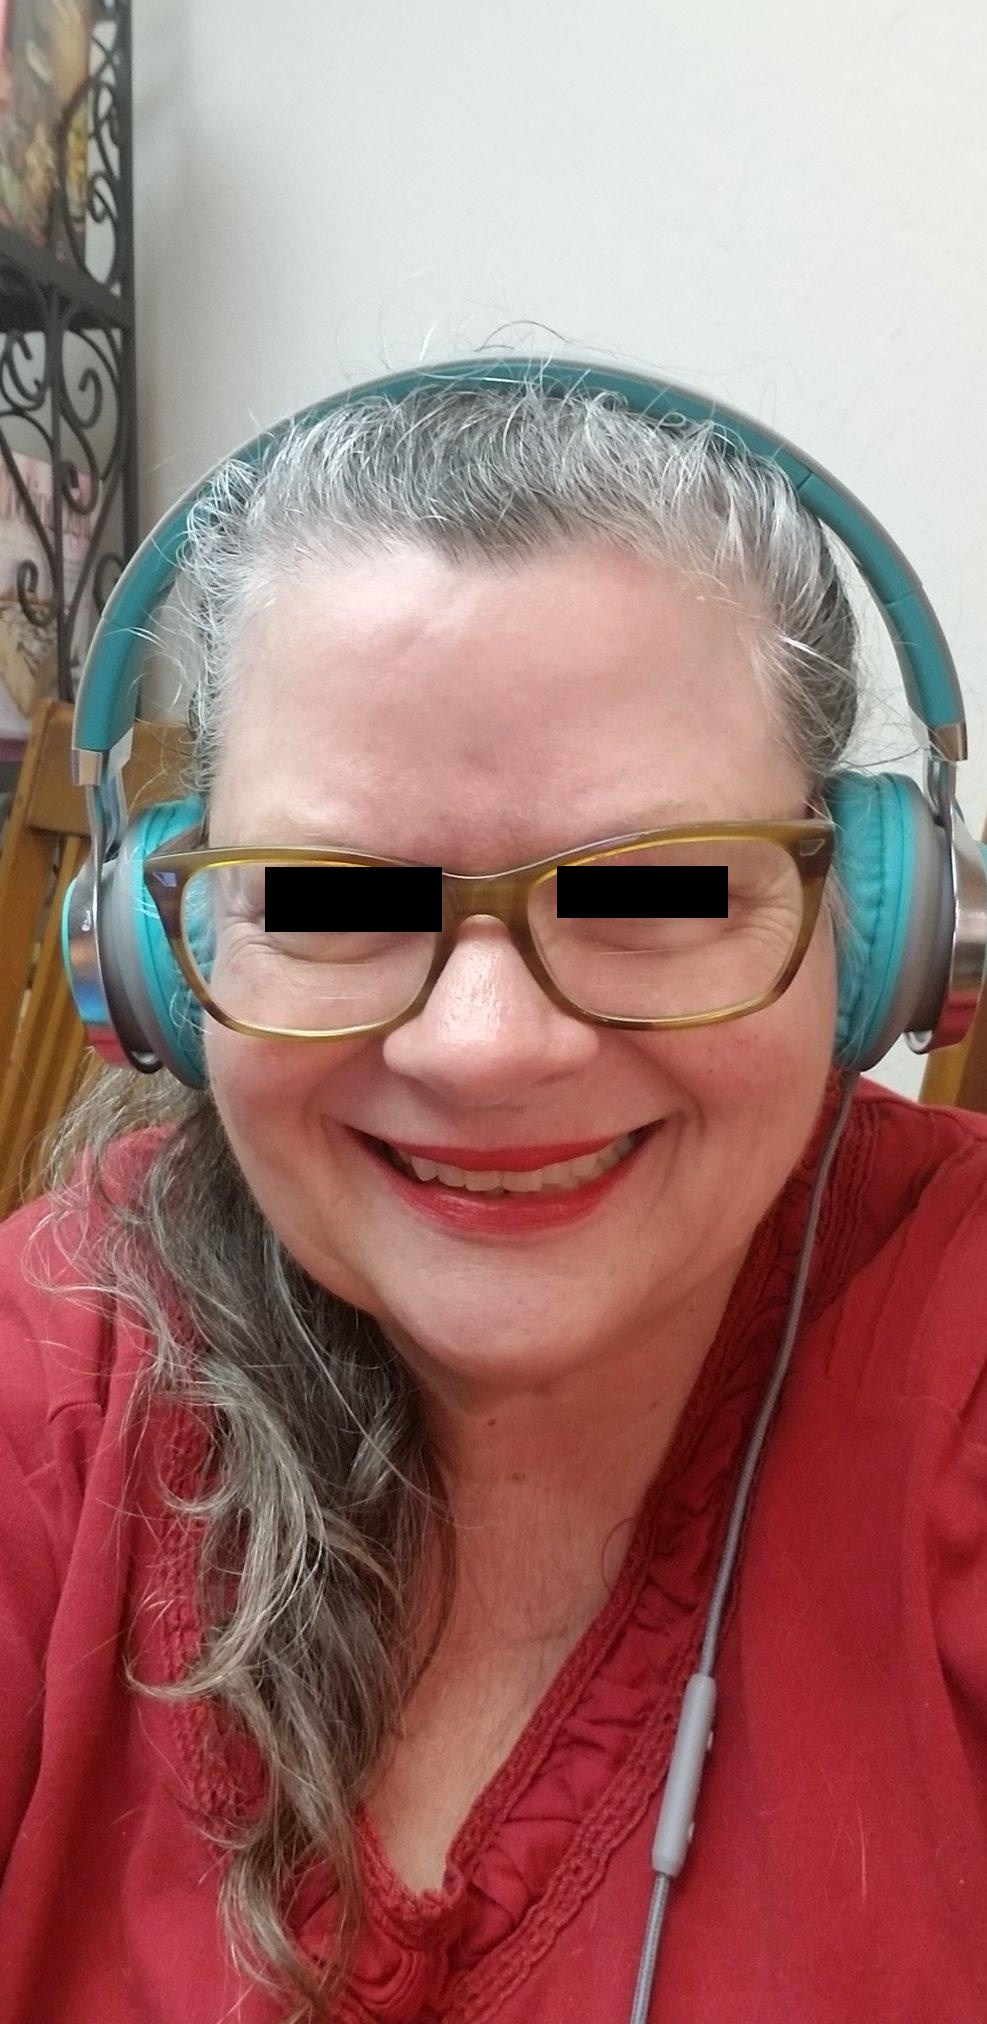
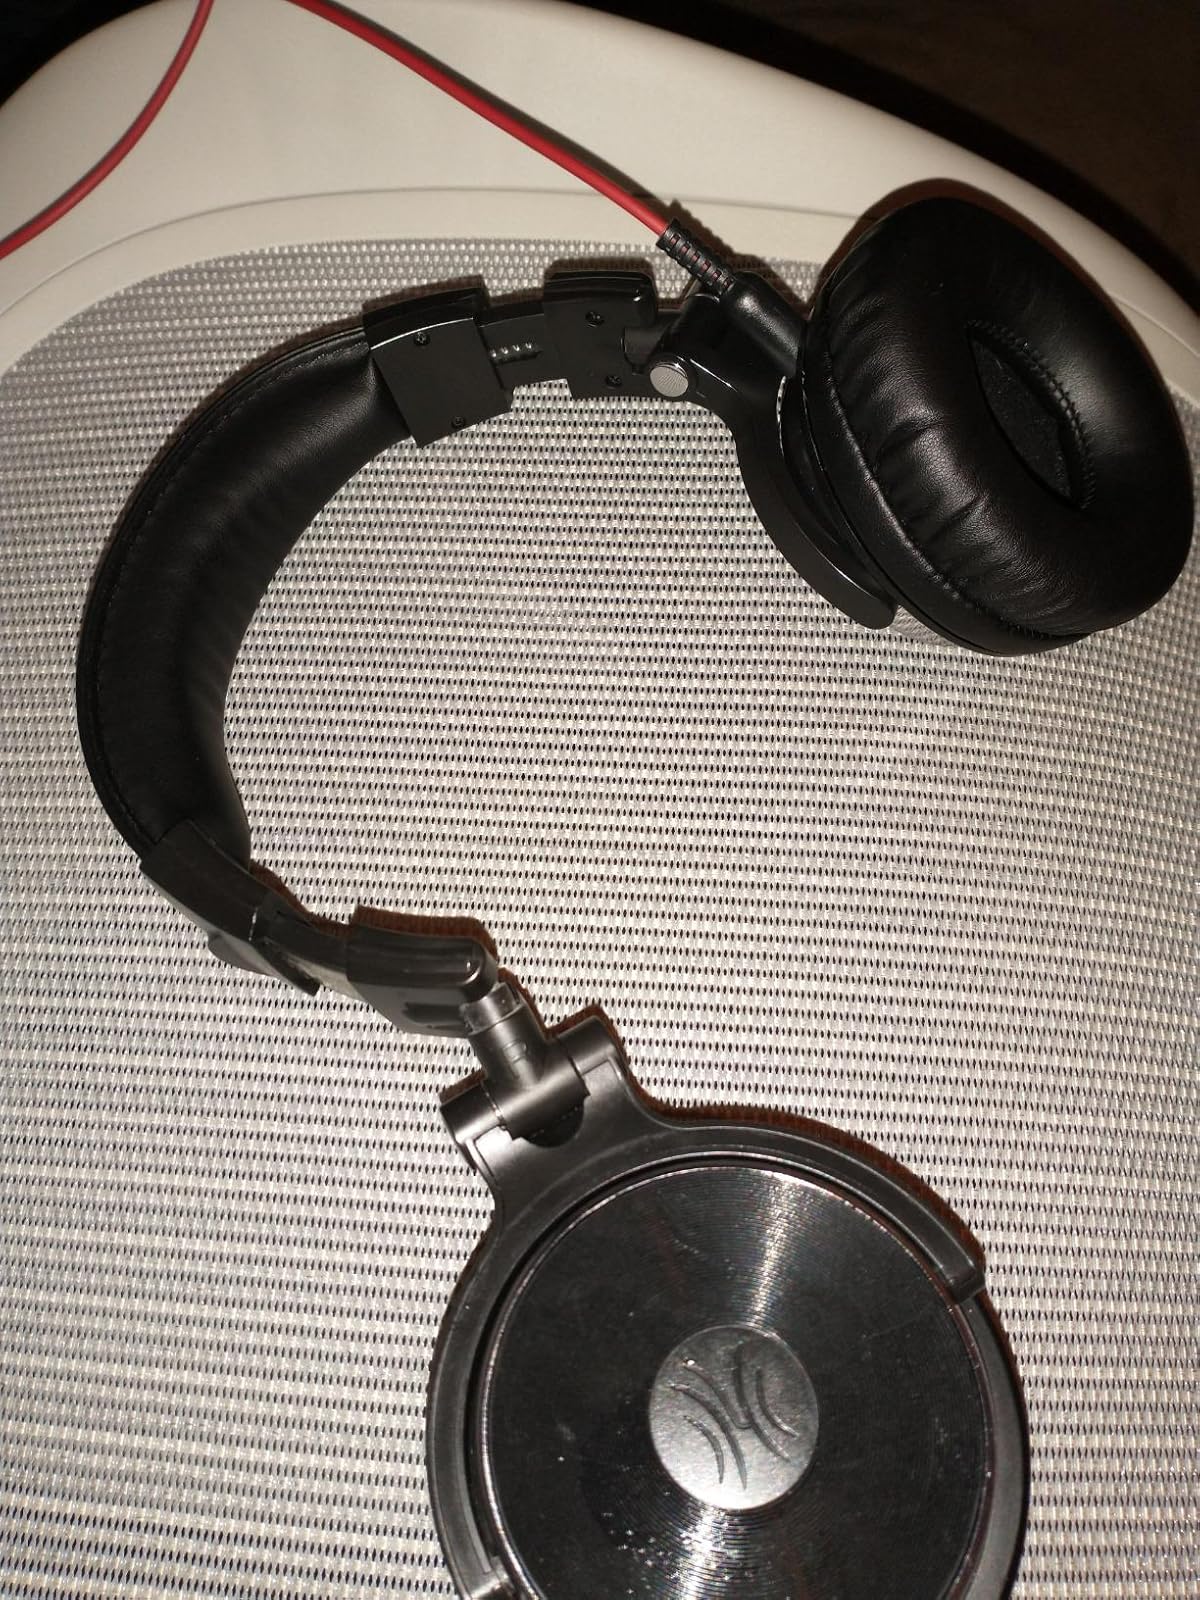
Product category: headphones
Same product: no